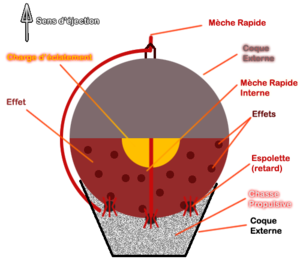
Un feu d'artifice est un procédé pyrotechnique utilisant des explosifs déflagrants visant à produire du son, de la lumière et de la fumée à l'aide d'une composition pyrotechnique. Les feux d'artifice sont originaires de Chine, où ils ont été développés à partir de la poudre noire avant d'être importés en Europe, où divers alchimistes et pyrotechniciens ont participé à leur développement. Ils sont souvent utilisés dans des spectacles pyrotechniques et autrefois pour éloigner les esprits maléfiques.
La pyrotechnie est la science de la combustion des matériaux et de ses effets.